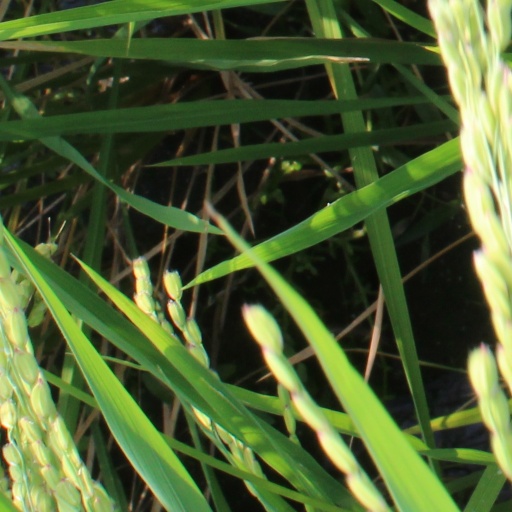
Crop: rice